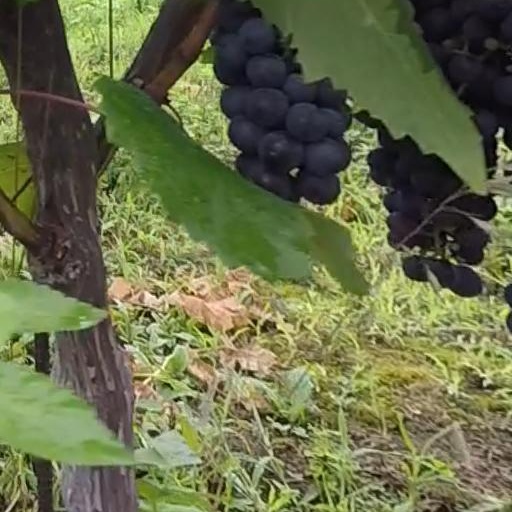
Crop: grape